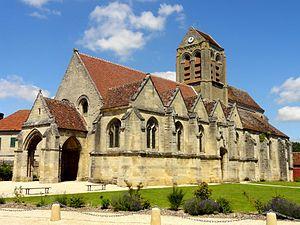
Vue depuis le sud.
Ully-Saint-Georges est une commune française située dans le département de l'Oise en région Hauts-de-France.